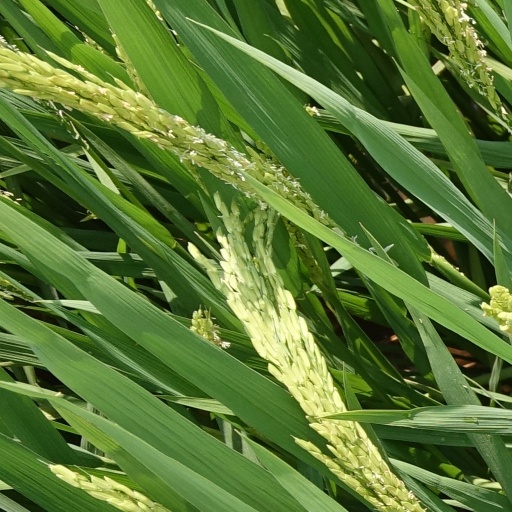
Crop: rice